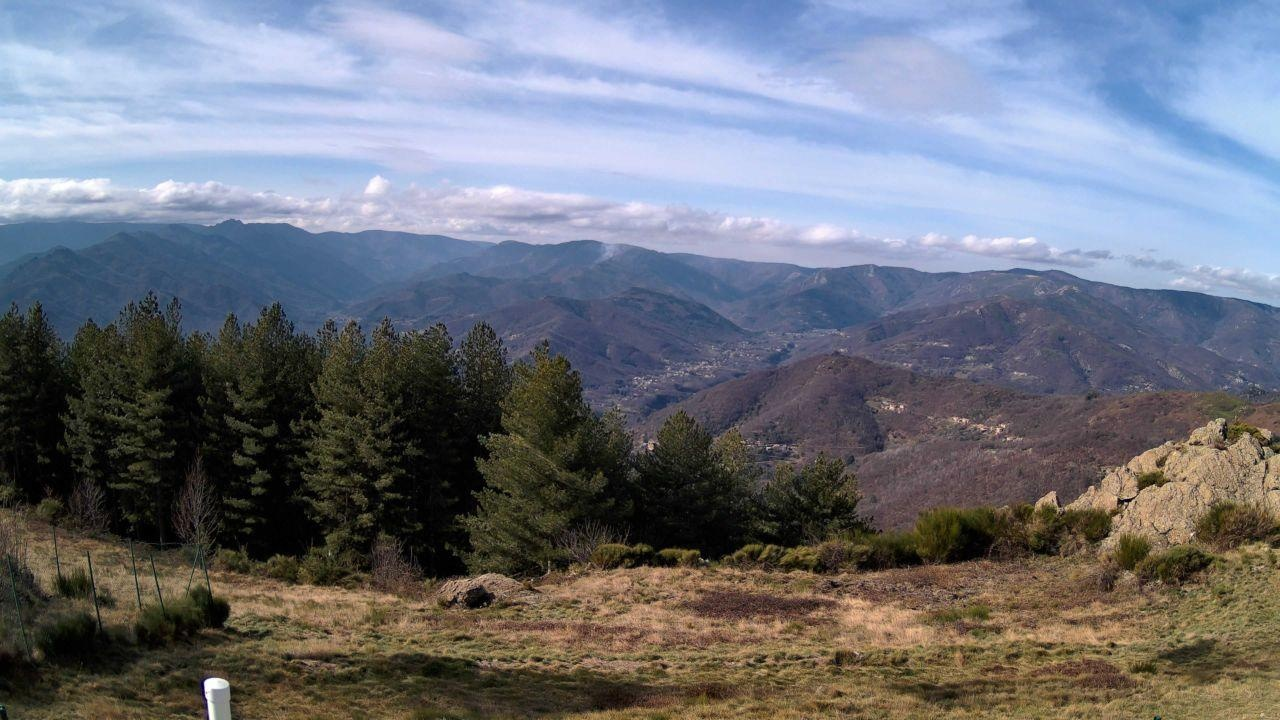
Fire: no
Smoke: yes